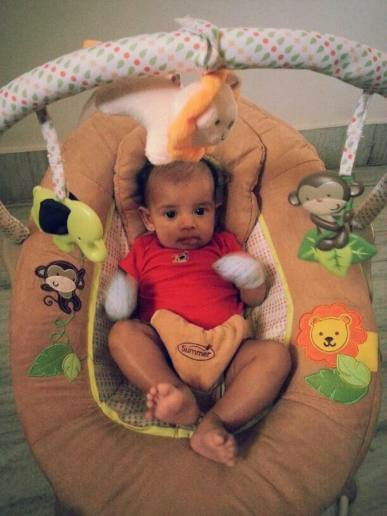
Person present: Yes